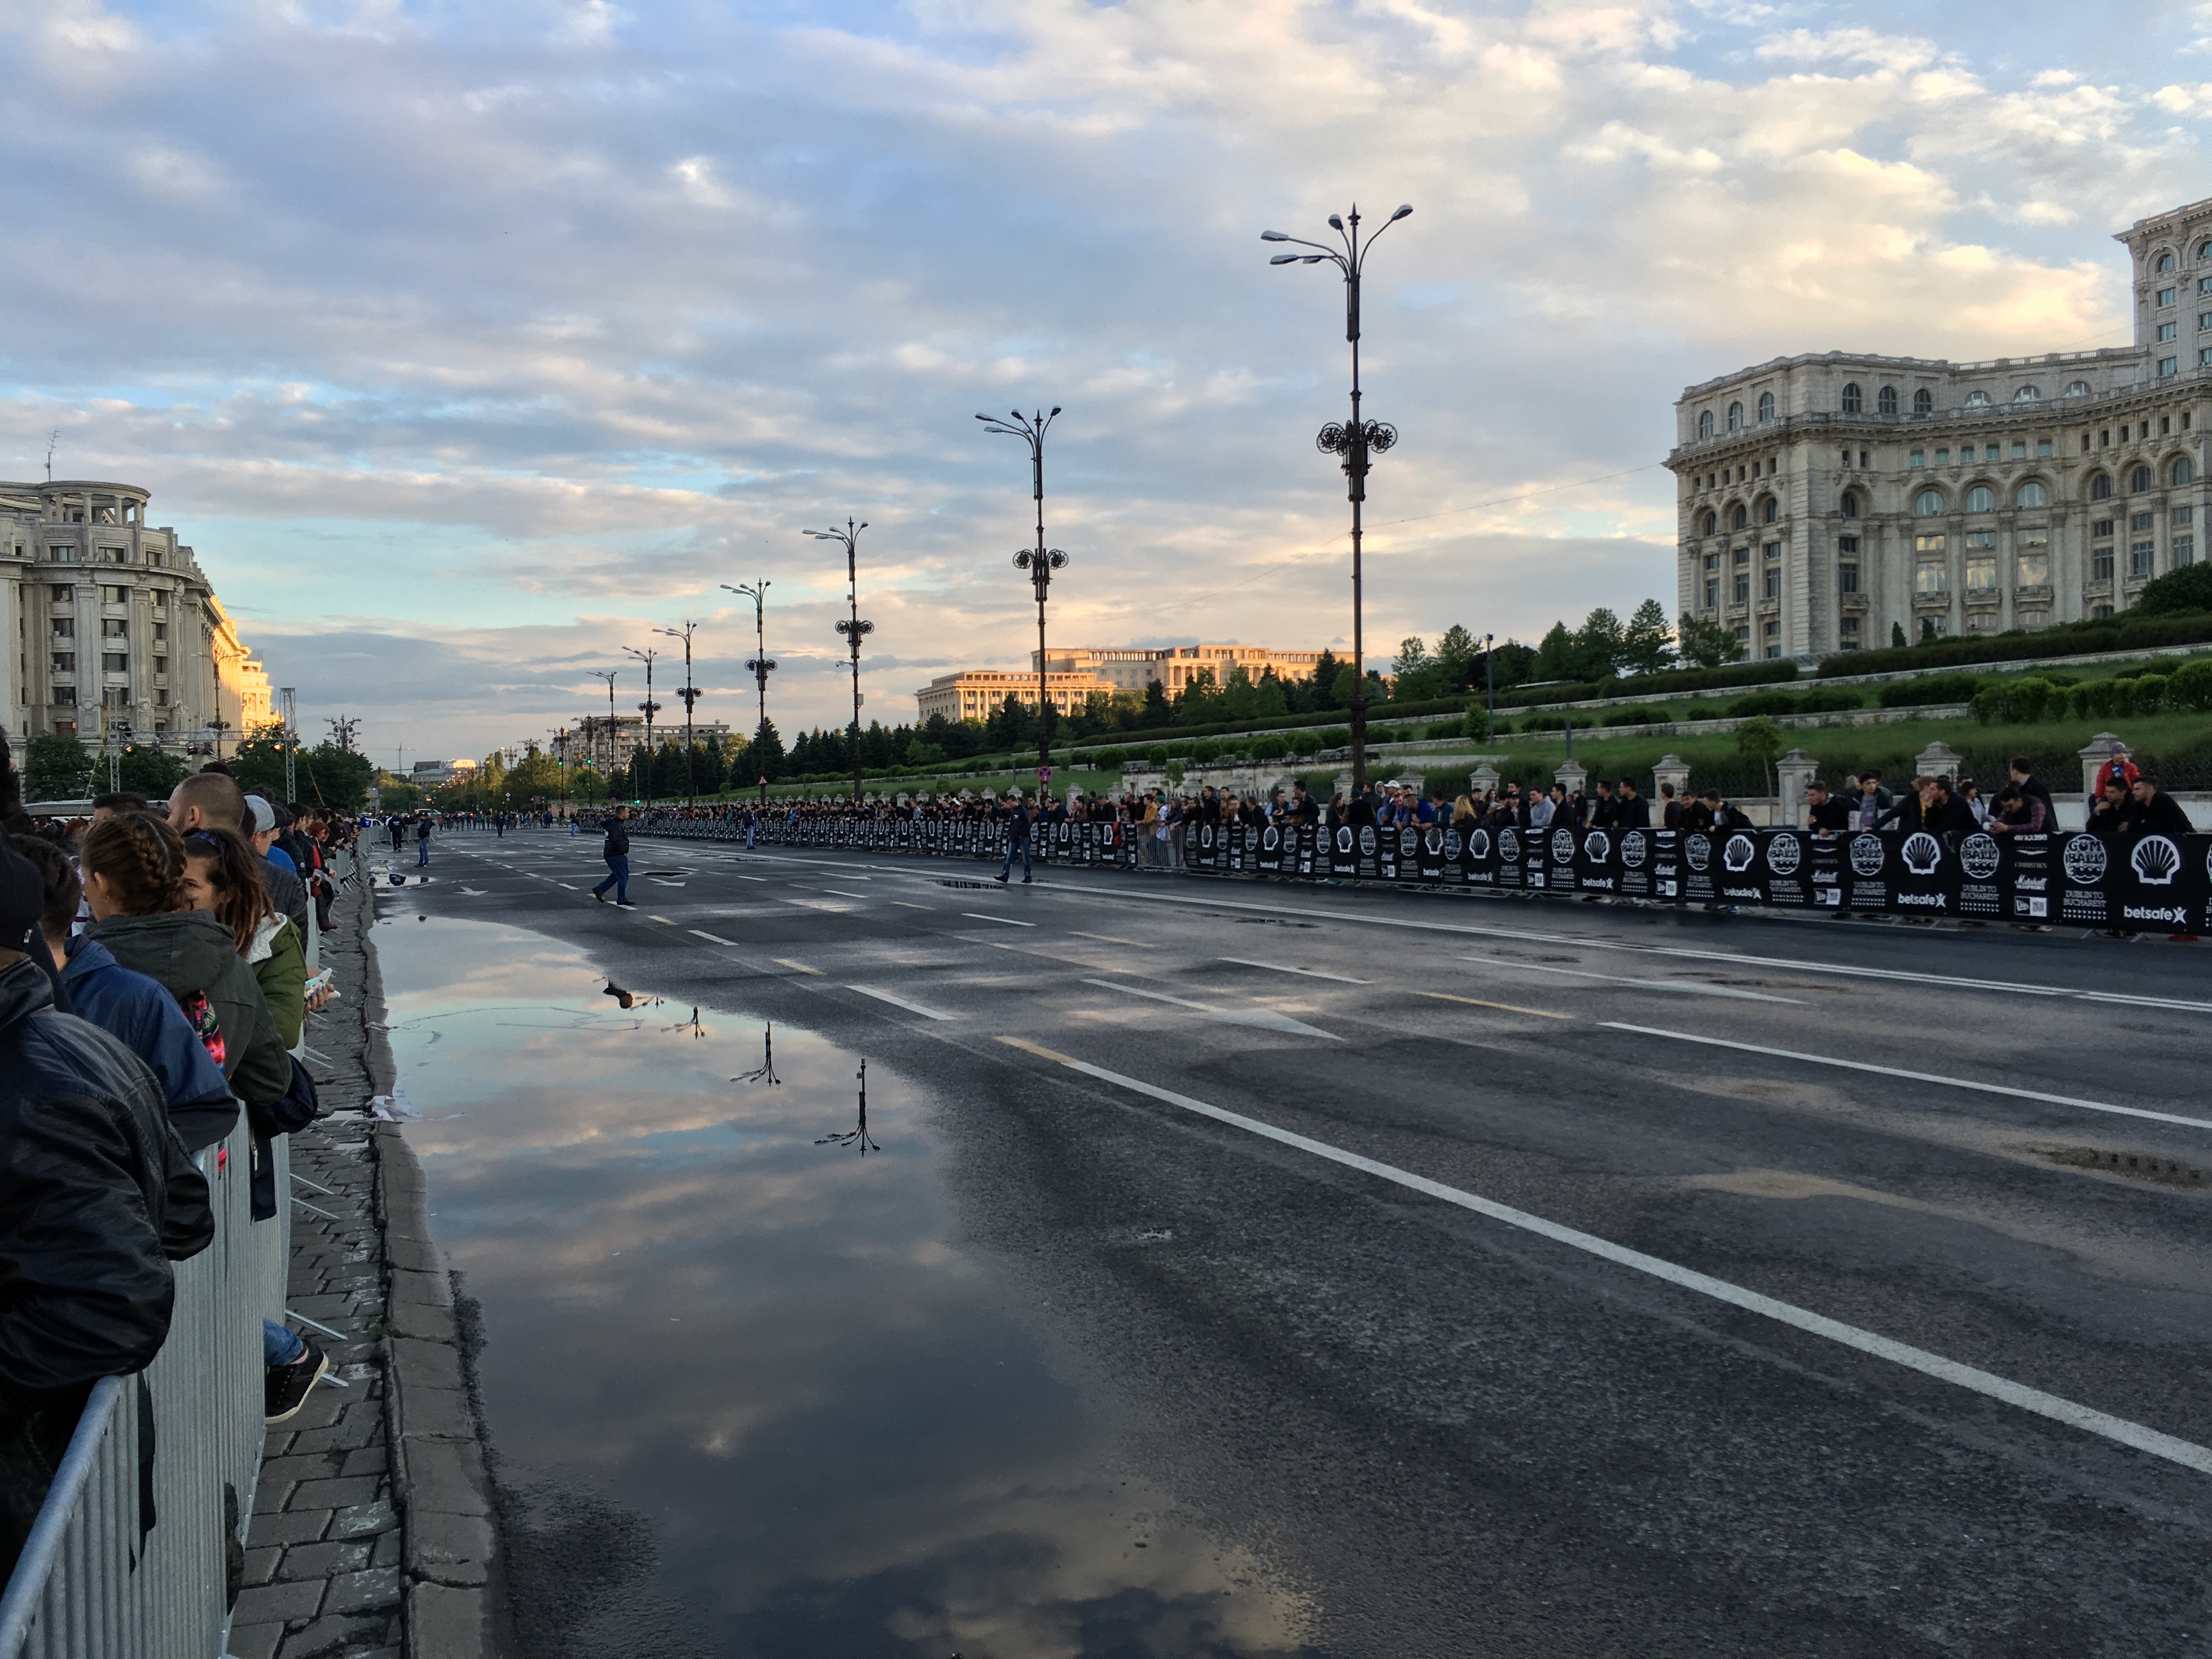
road, city, walkway, cityscape, evening